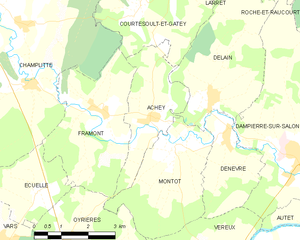
Carte des communes françaises